Breakbulk cargo

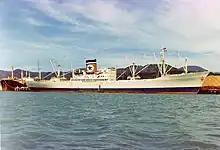
A refrigerated general cargo ship. "Gladstone Star" was built in 1957 and scrapped in 1982.

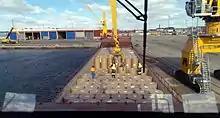
Loading paper rolls in the port of Hamina (Finland) March 2016

In shipping, break-bulk, breakbulk, or break bulk cargo, also called general cargo, are goods that are stowed on board ships in individually counted units. Traditionally, the large numbers of items are recorded on distinct bills of lading that list them by different product. This is in contrast to cargo stowed in modern intermodal containers as well as bulk cargo, which goes directly, unpackaged and in large quantities, into a ship's hold(s), measured by volume or weight (for instance, oil or grain).